Economy of Peru

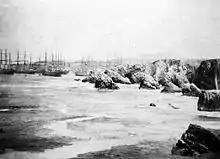
The Chincha Islands, a large source of guano, 1866

The economy of the Viceroyalty of Peru largely depended on the export of silver. The huge amounts of silver exported from the Viceroyalty of Peru and Mexico deeply affected Europe, where some scholars believe it caused the so-called price revolution. Silver mining was carried out using contract and free wage labourers, as well as the "encomienda" system of slavery. The "encomienda" has been described as constituting genocide. Under the Spanish system, Cieza de León wrote that "with the disorder and greed of the Spaniards, the number of the people has fallen off to such a degree that most of them have disappeared, and they will be wiped out completely as a result of the covetousness and greed". Afro-Peruvians also appeared as a result of slavery in colonial Spanish America. Silver production peaked in 1610.